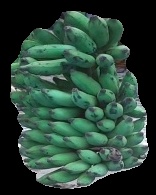
Variety: elakki-bale
Grade: grade3